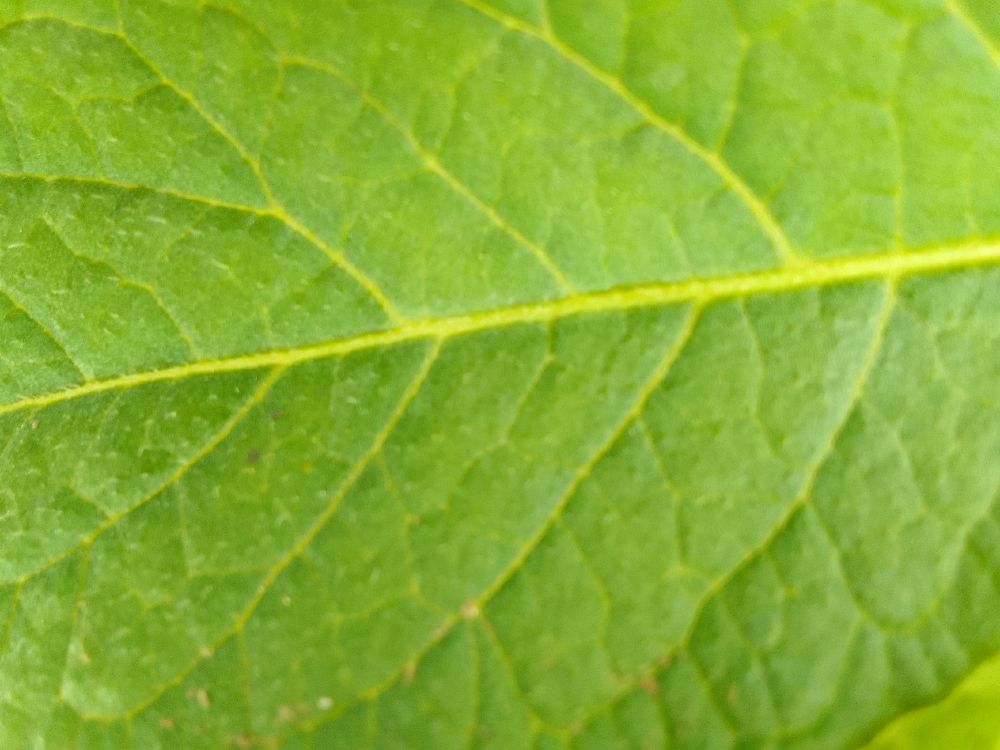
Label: Healthy